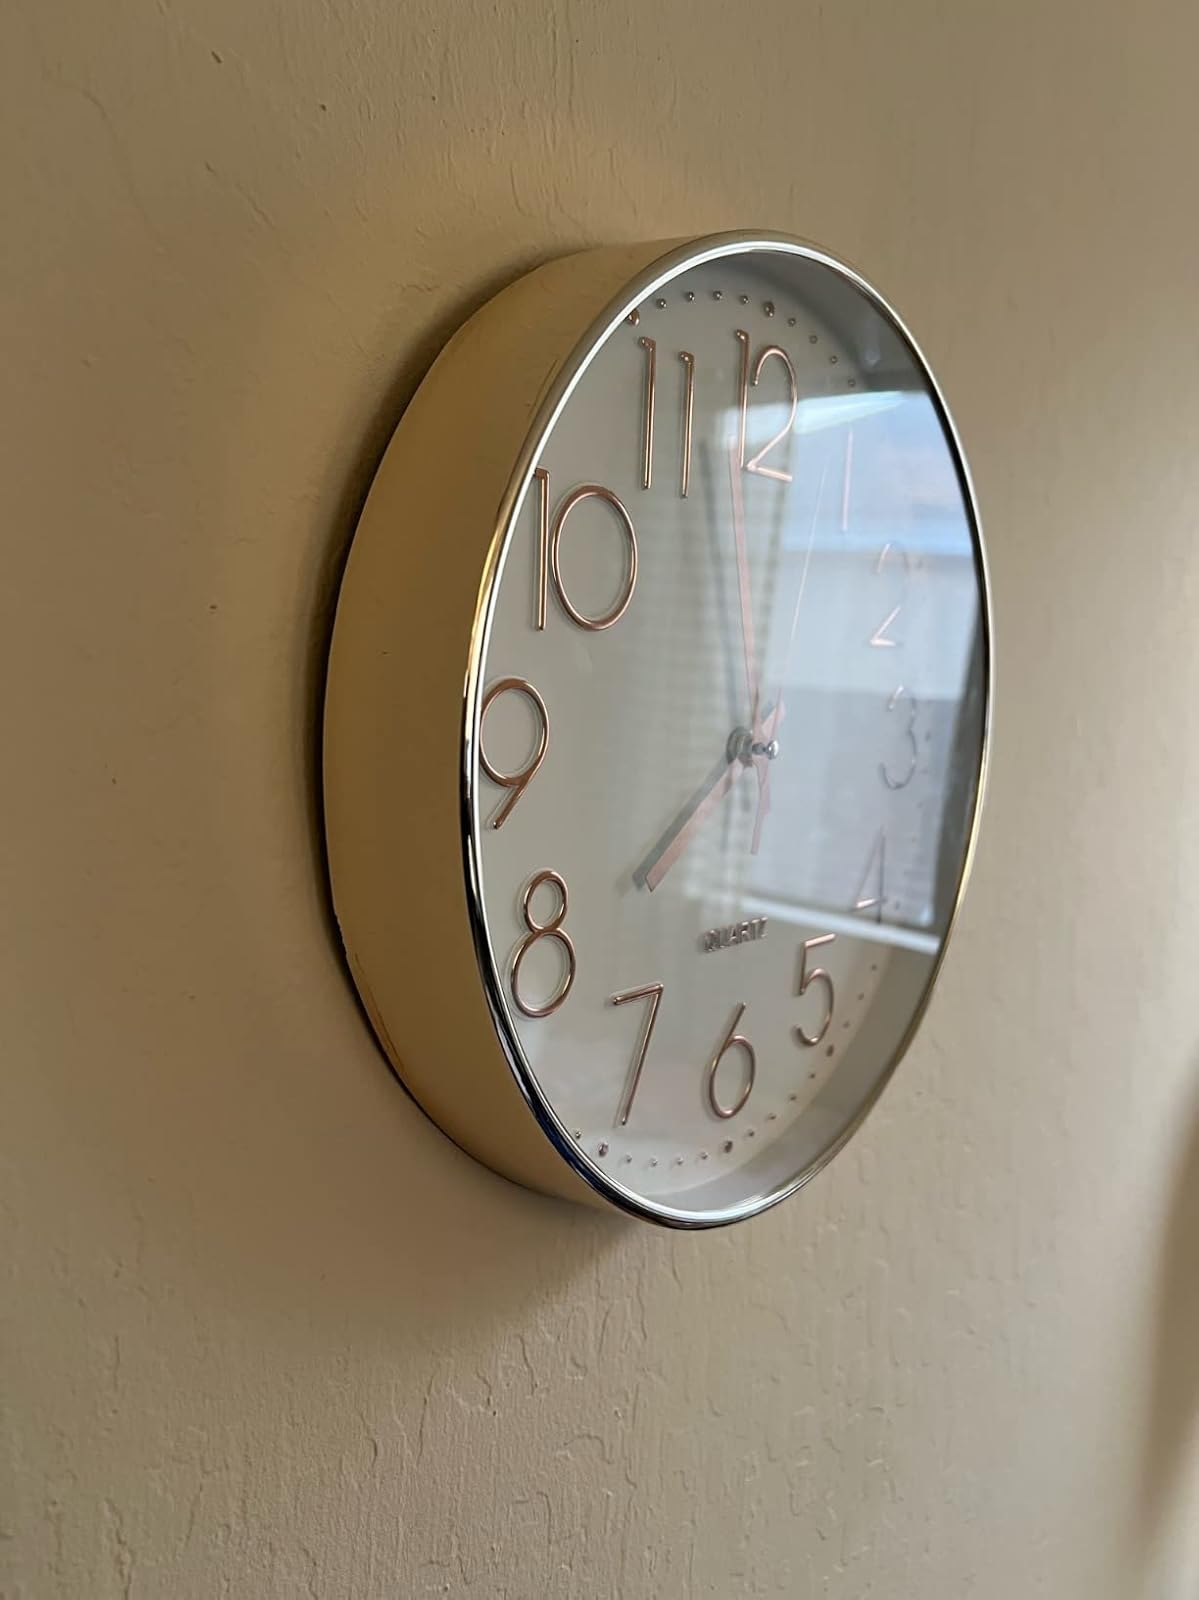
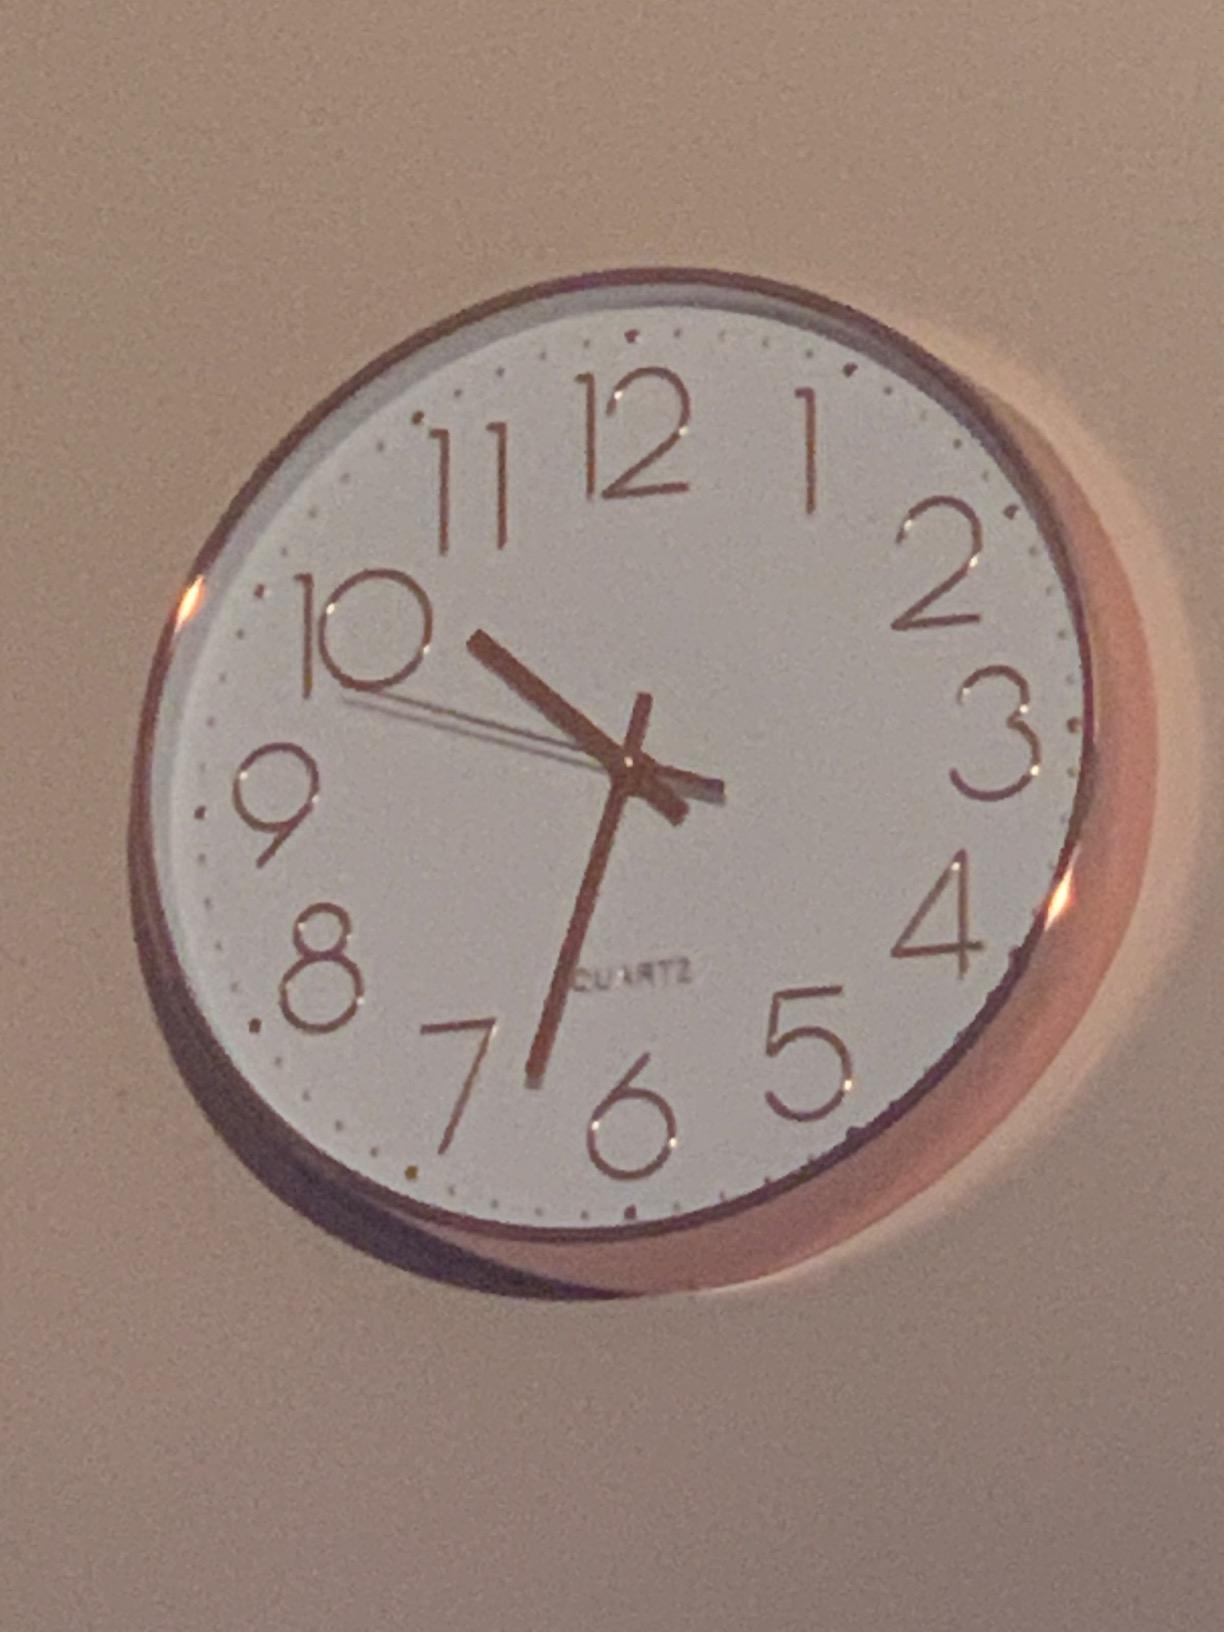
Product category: clock
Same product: yes